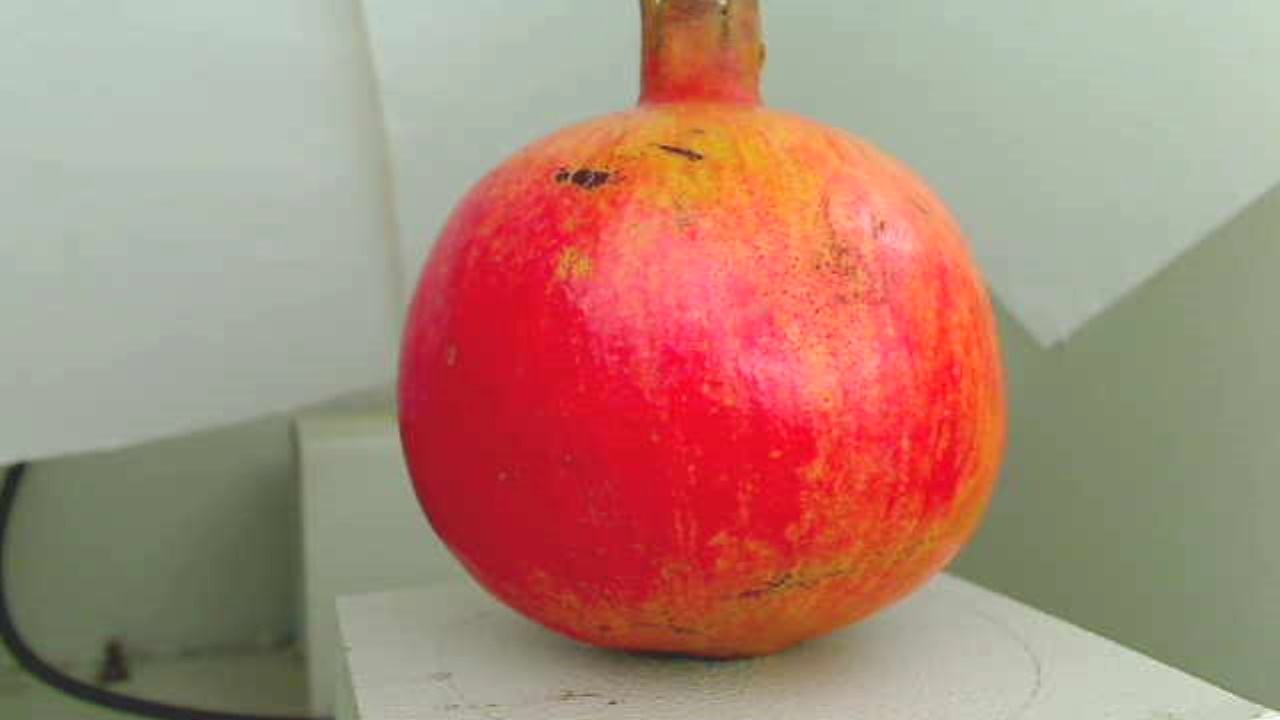
Grade: grade-2
Quality: quality-1